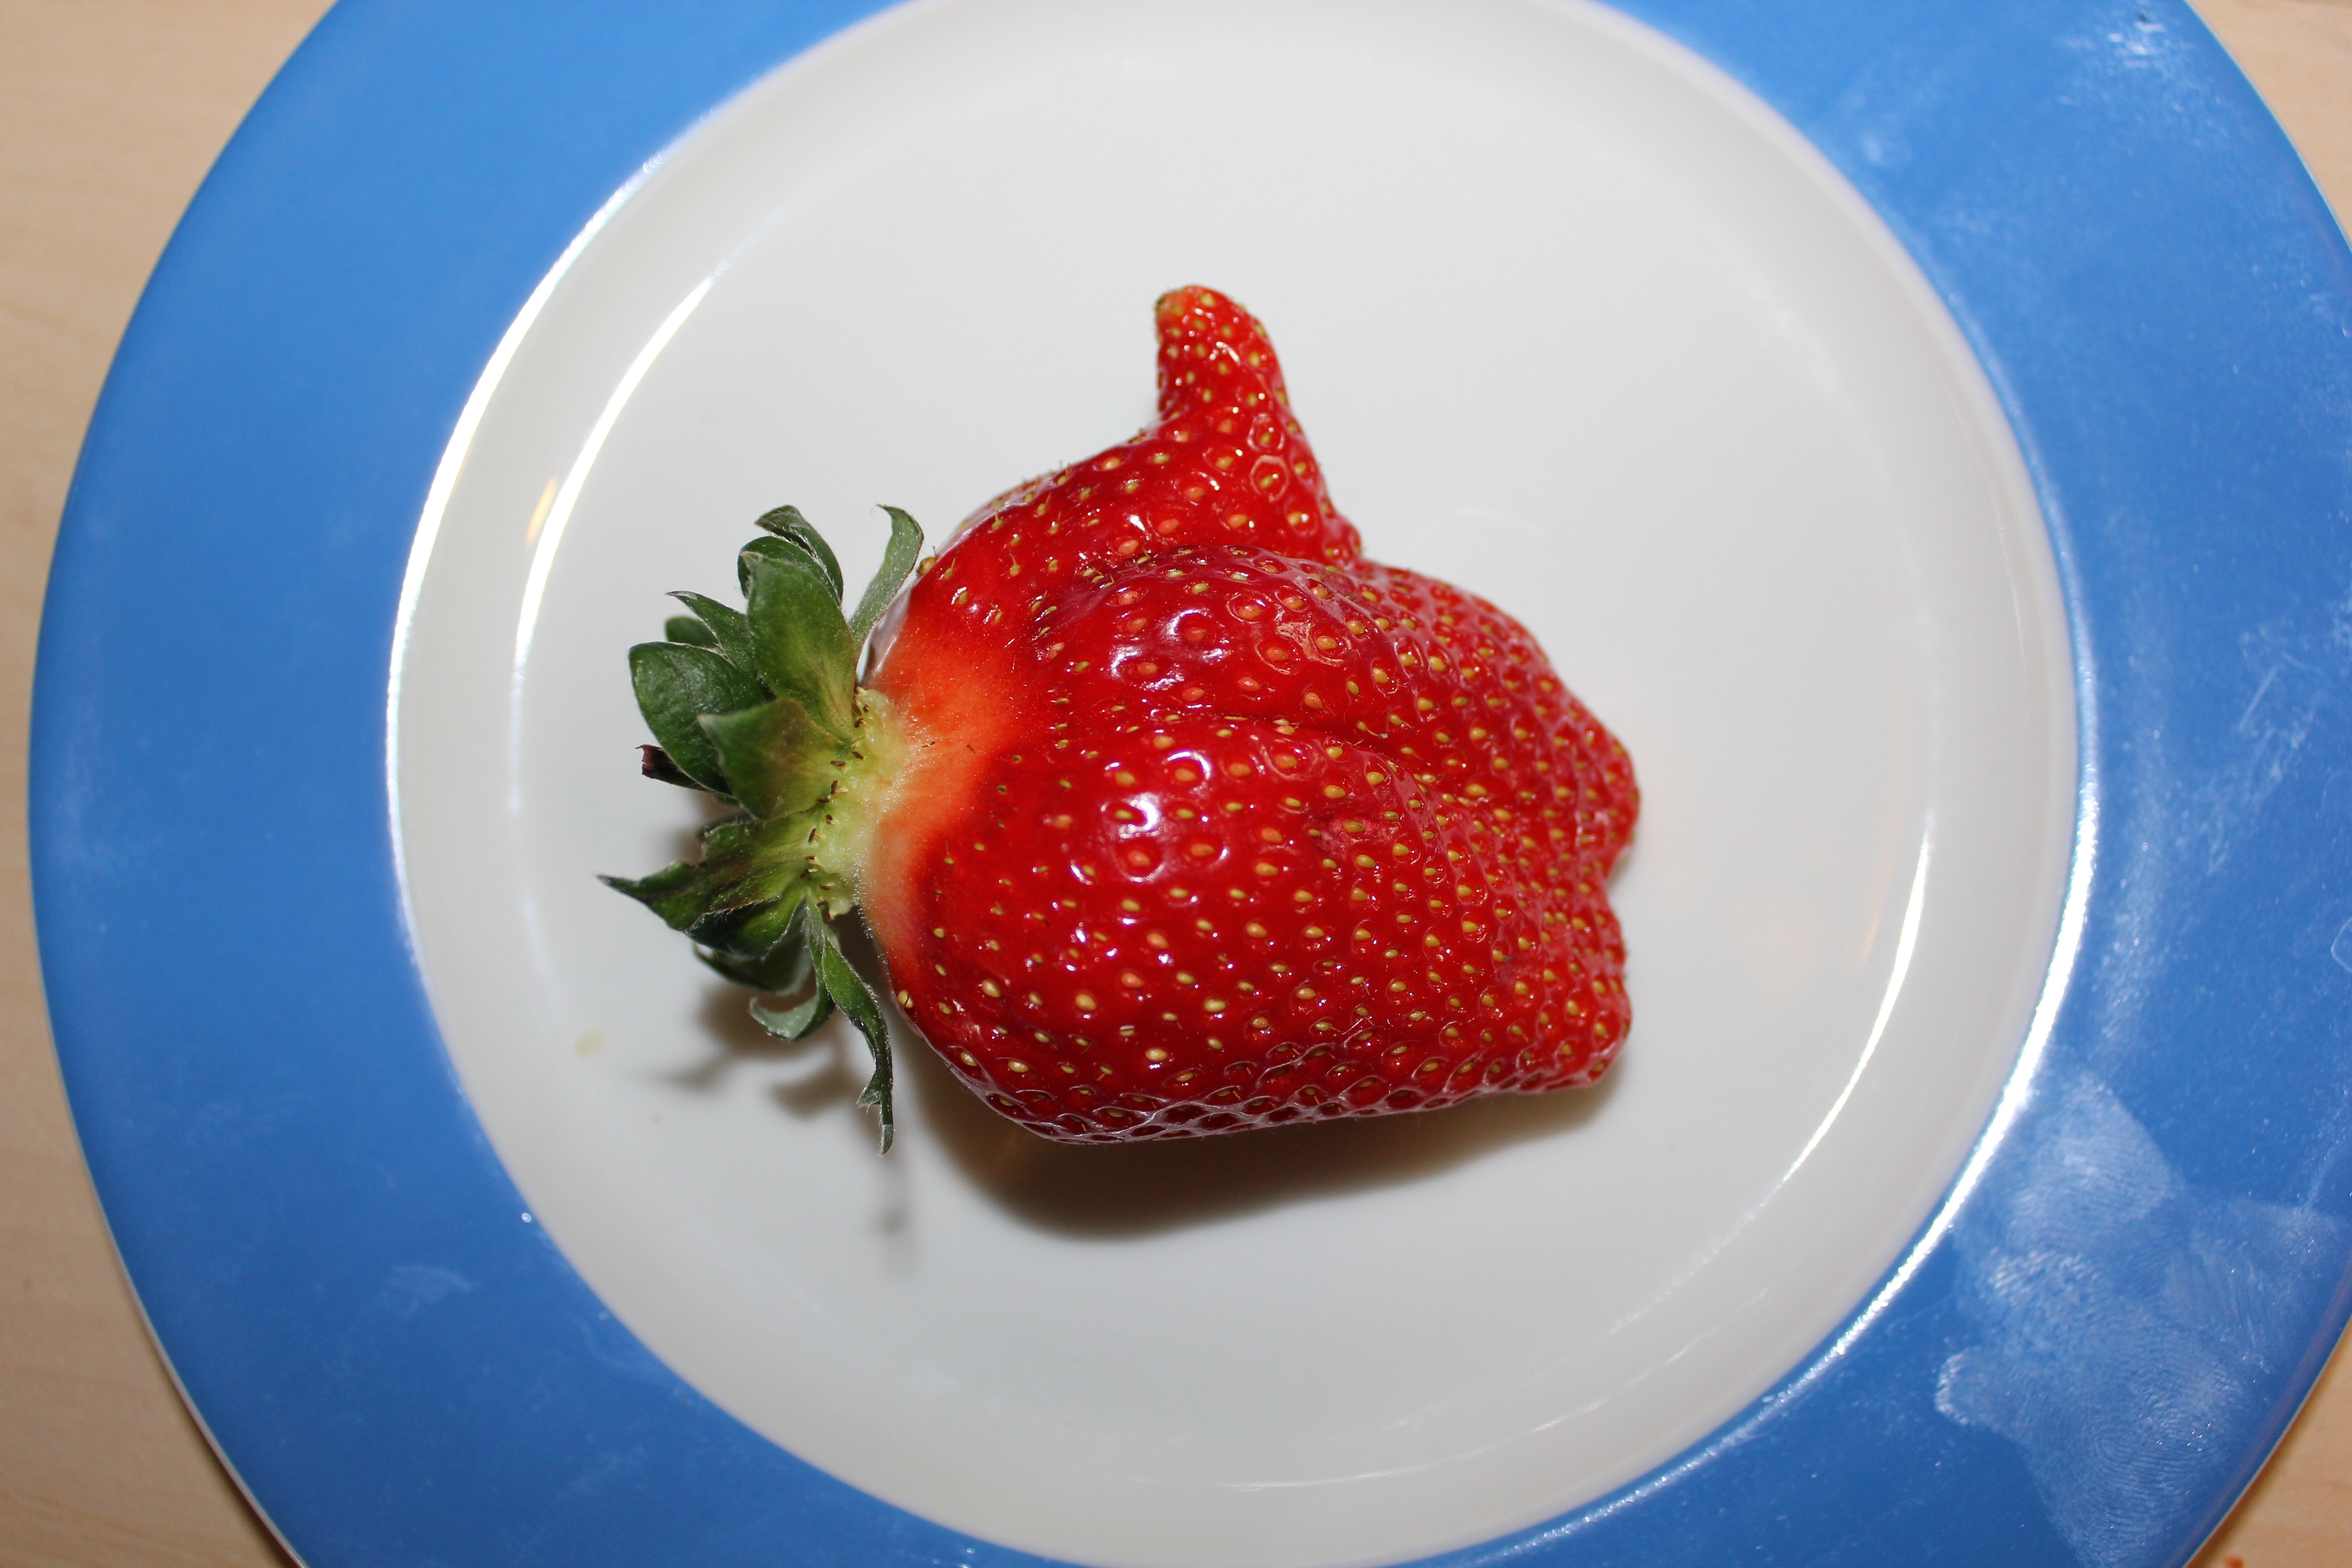
plant, fruit, sweet, meal, food, red, produce, breakfast, close, dessert, delicious, strawberry, berries, fruits, like, strawberries